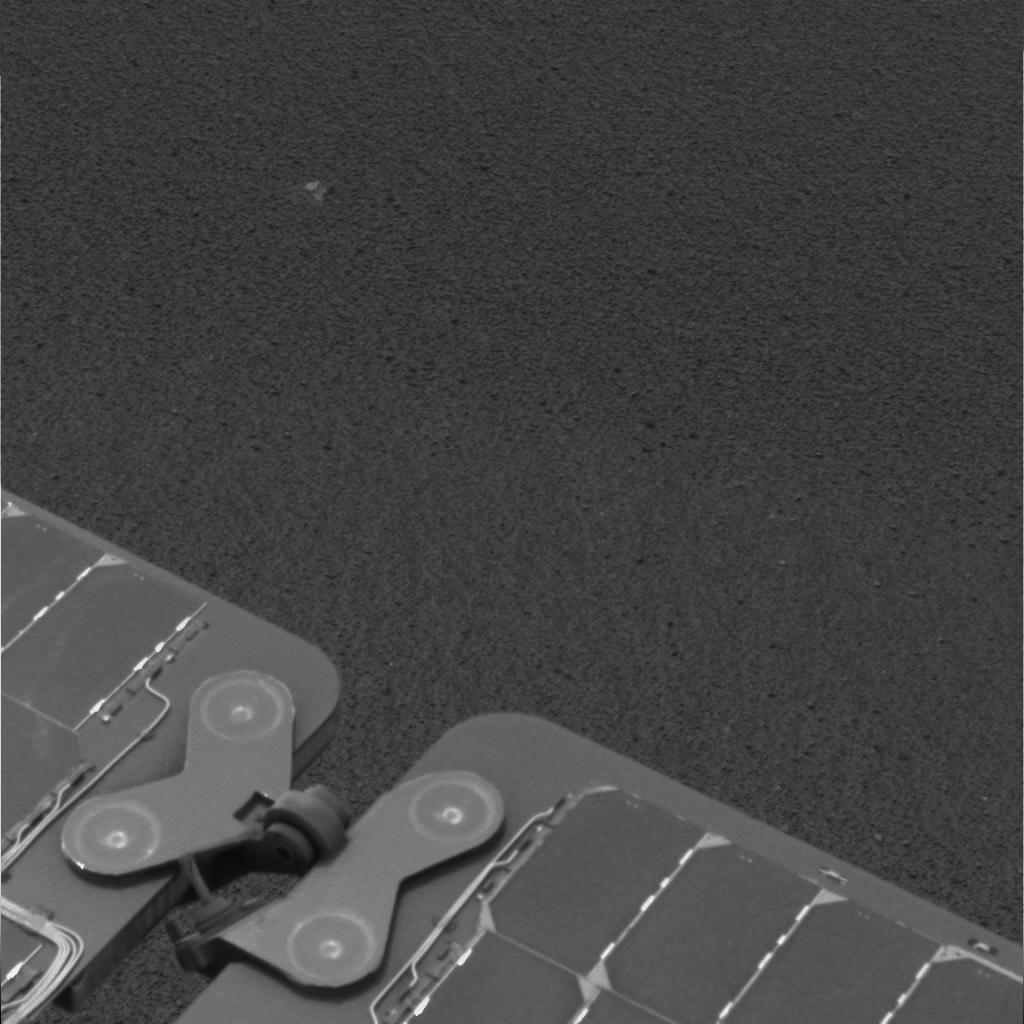
Surface features visible: Rover Deck, Soil, Nearby Surface, Rover Parts